Winter Palace

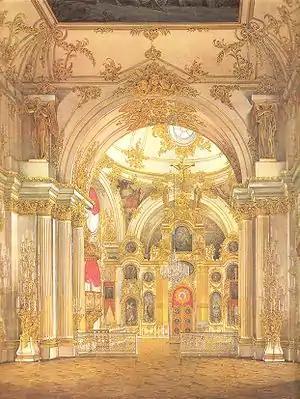
The Winter Palace's Grand Church today retains its original rococo decoration. The onion dome above it is one of the few concessions to an older Russian architecture allowed to be visible from the exterior. Painting by Eduard Hau.

Guests on ceremonial and state occasions would follow a set processional route, arriving at the palace courtyard through the central arch of the south façade, and then entering the palace through the state entrance (sometimes called the Ambassadors' Entrance) "(8)". They would then proceed through the colonnaded Jordan Hall before mounting the gilded Imperial staircase "(8)", from where the two enfilades of state rooms spread out. The principal or Jordan Staircase, so-called because on the Feast of the Epiphany, the Tsar descended in state for the ceremony of the Blessing of the Waters, is one of the few parts of the palace to retain the original 18th century rococo style, although the massive grey granite columns were added in the mid-19th century.